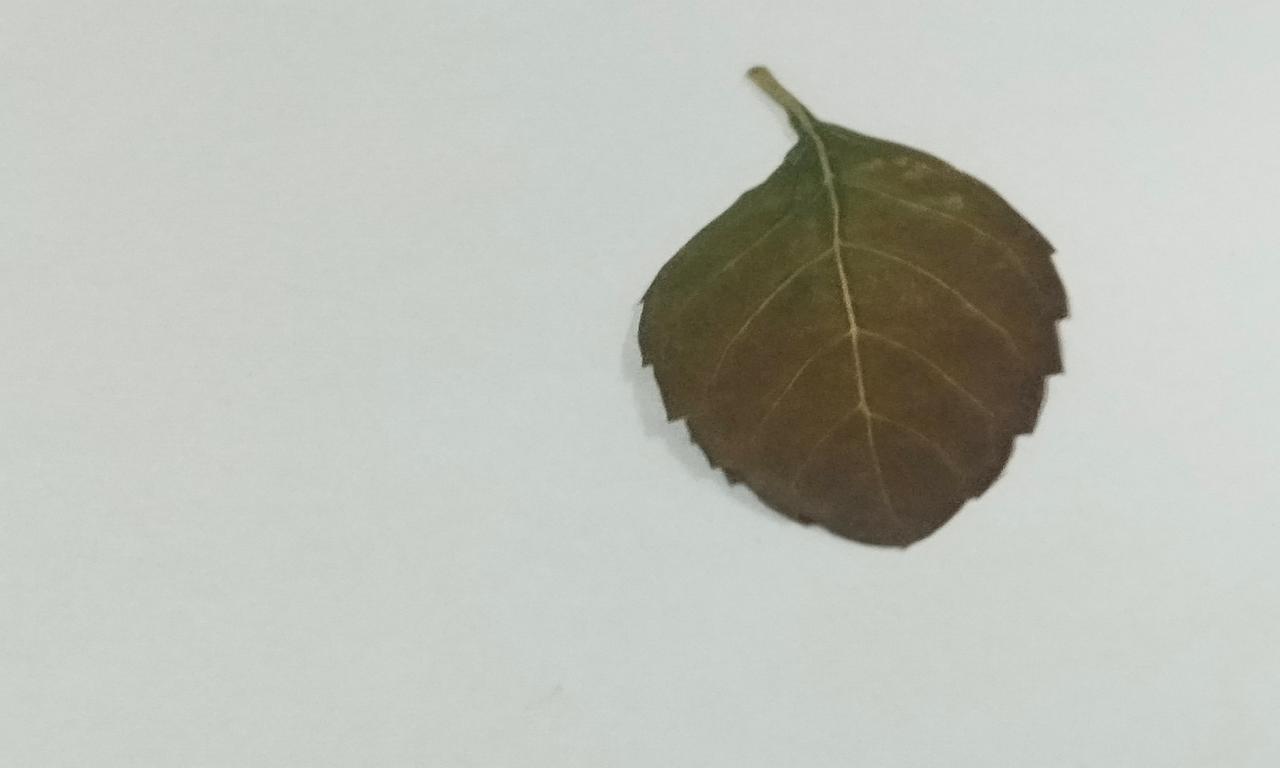
Label: Dried